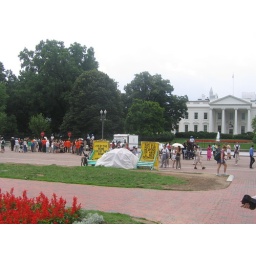
in front of the white house